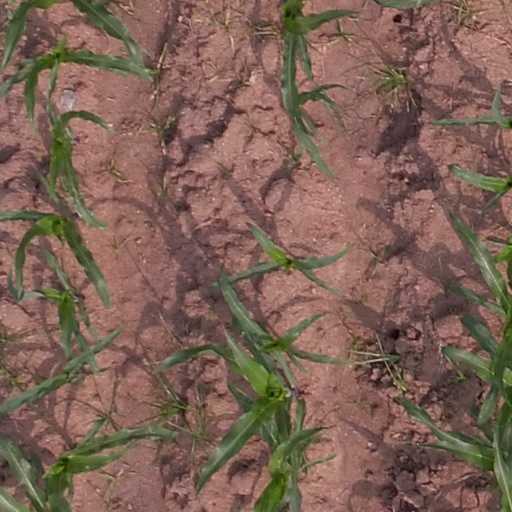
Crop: maize; corn